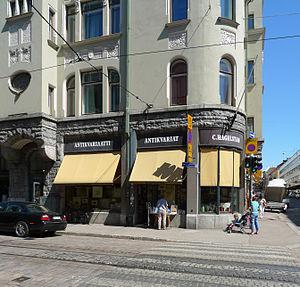
Fredrikinkatu, est une rue des quartiers de Punavuori, Kamppi et Etu-Töölö à Helsinki en Finlande.